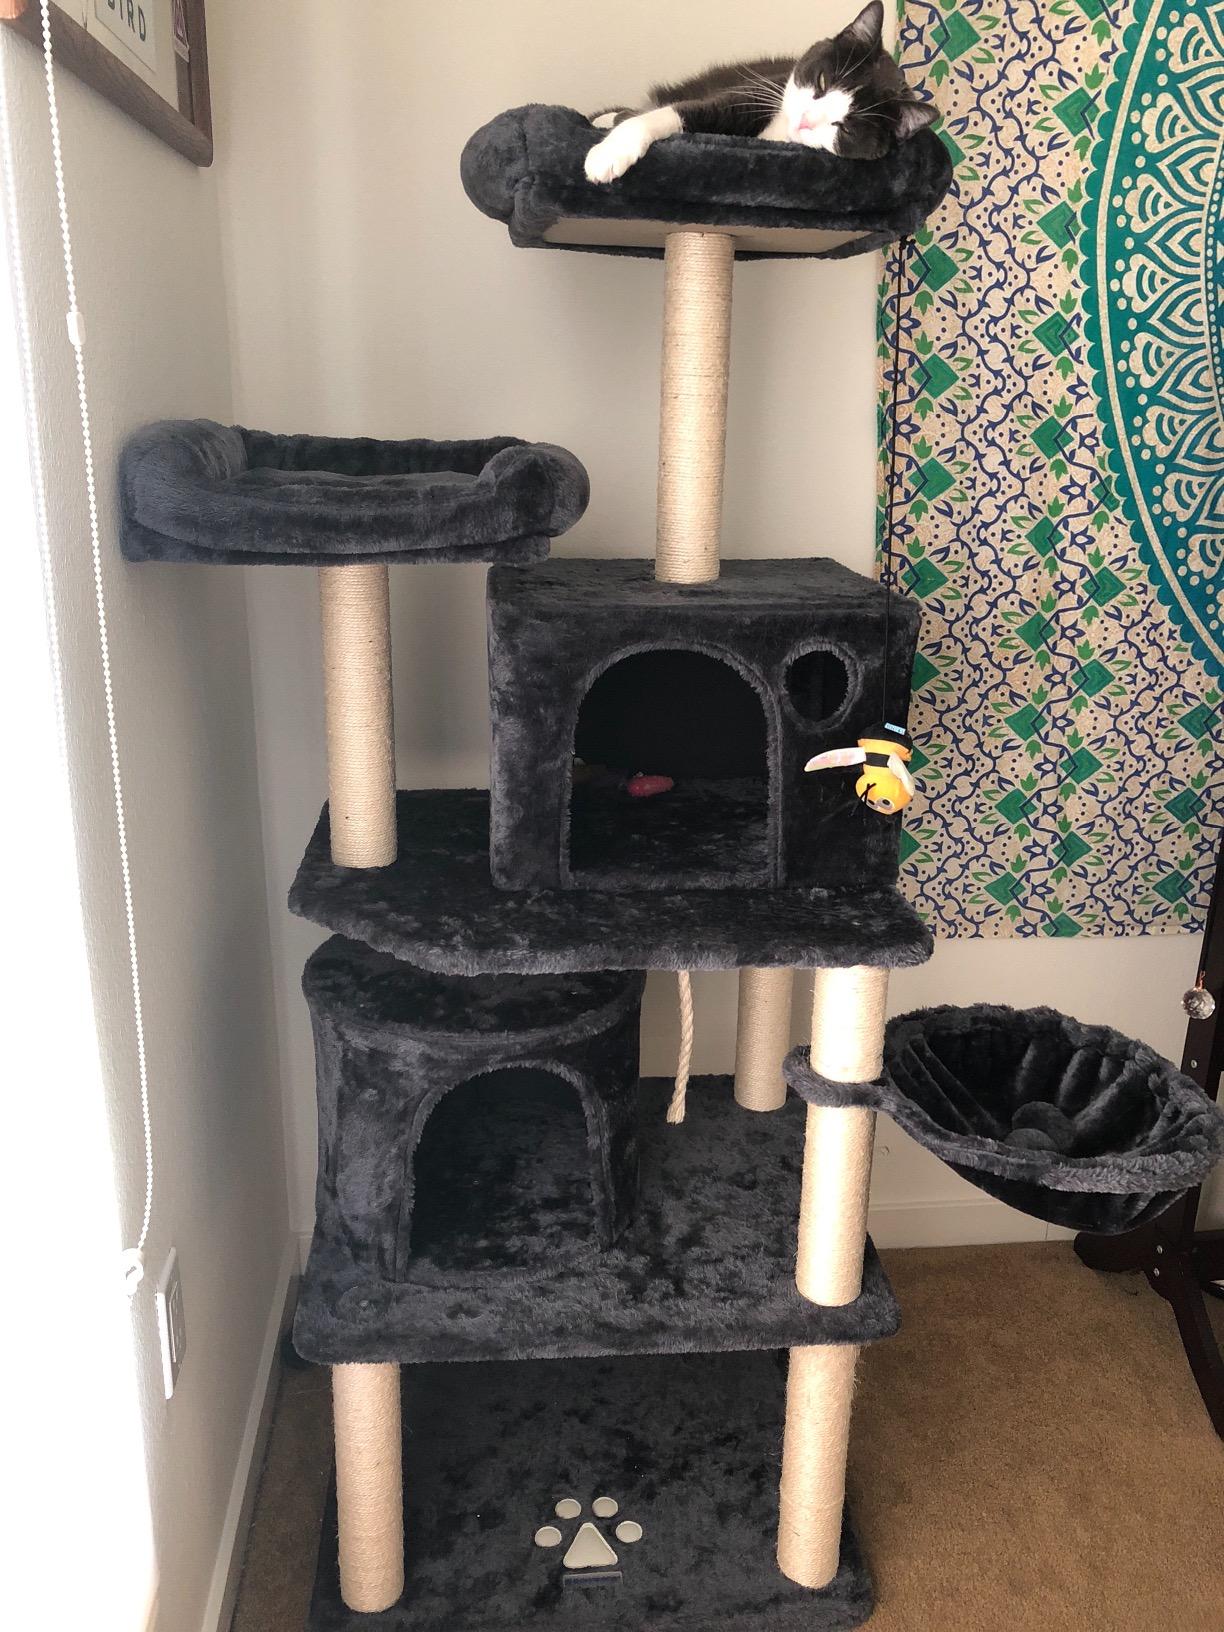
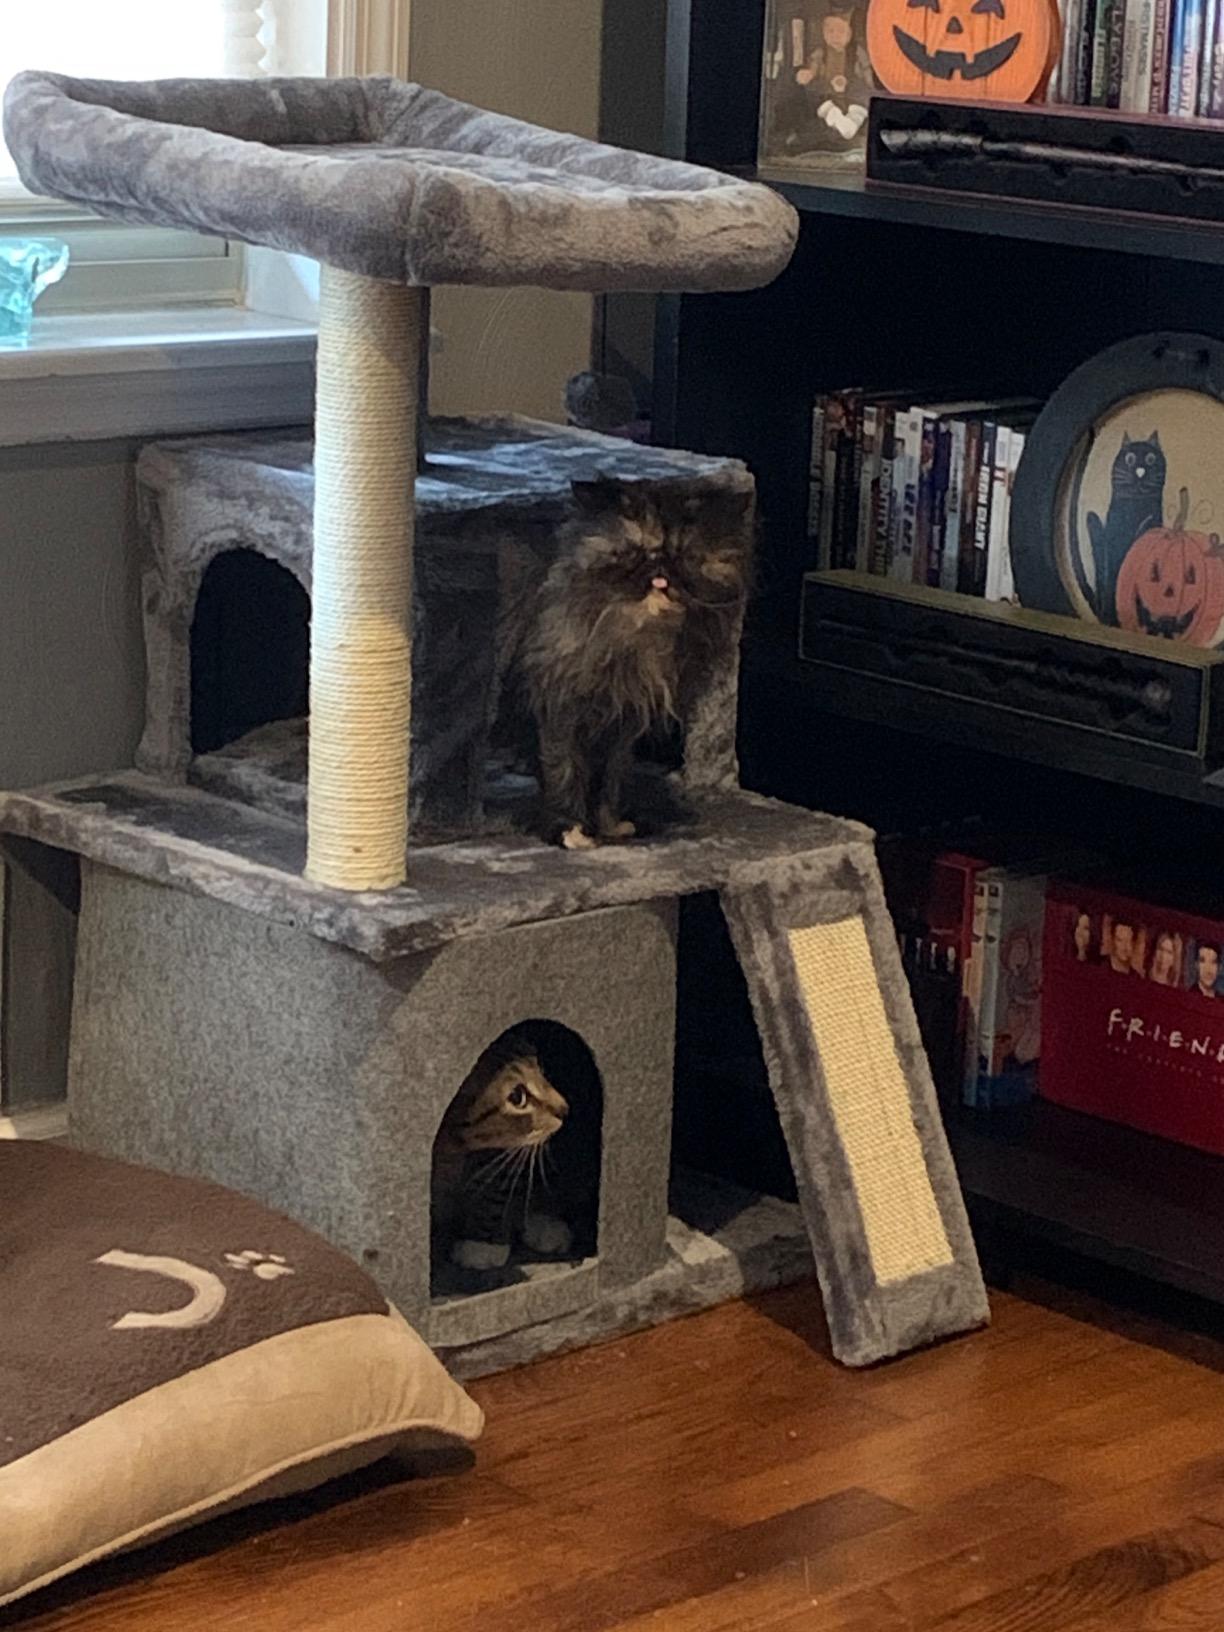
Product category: items_cat tree
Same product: no